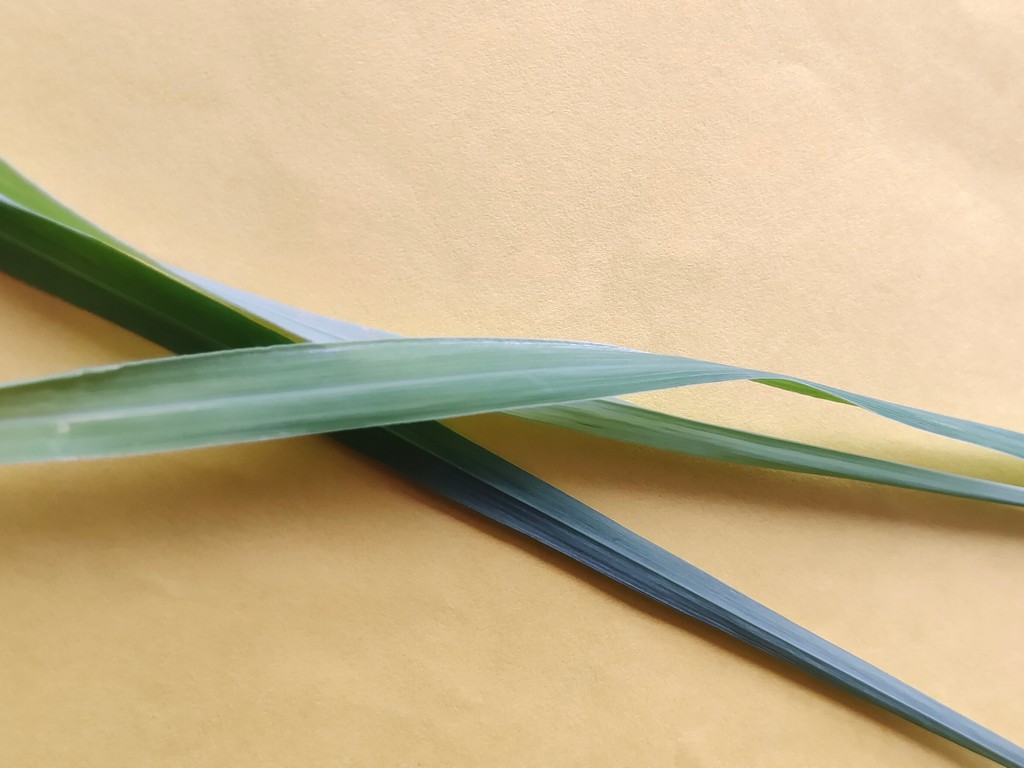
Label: Healthy